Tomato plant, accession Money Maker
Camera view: bottom (45 deg); turntable rotation: 150 degrees
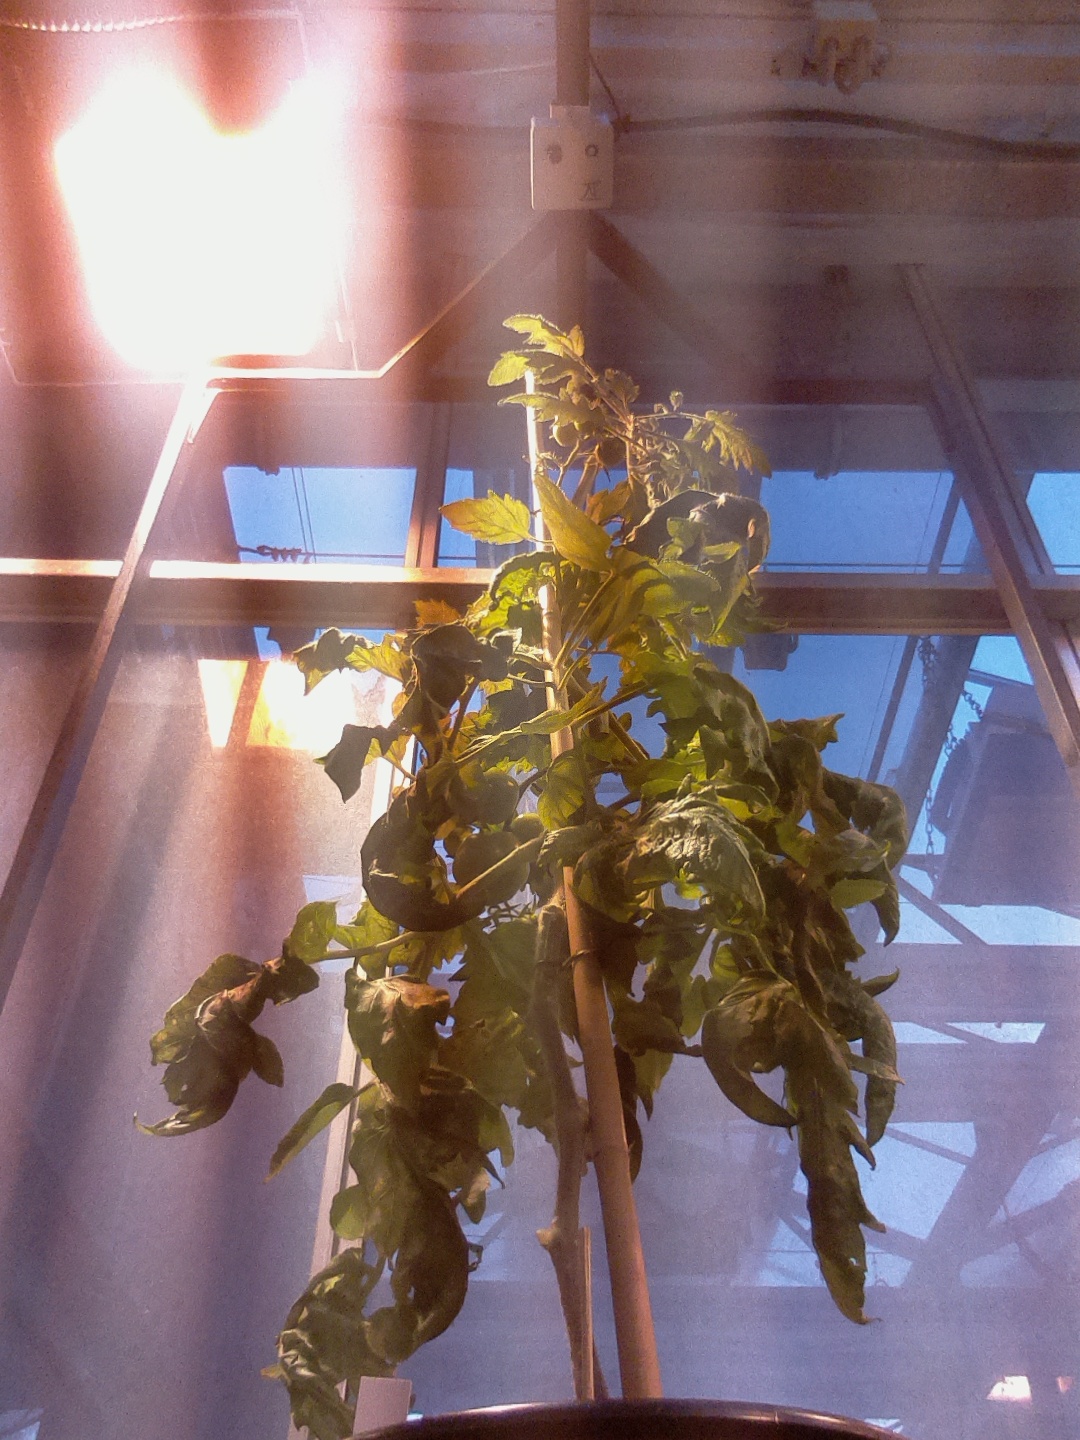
BBCH growth stage 76: 60%-70% of final fruit size